Raymond Roche

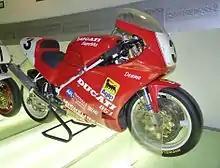
The Ducati 851 SBK '90 driven by Roche in 1990 Superbike World Championship season, won by him.

In 1981, he teamed up with Jean Lafond to win the FIM Endurance World Championship. His best year in Grand Prix racing was in 1984 when he finished third in the 500cc world championship behind Eddie Lawson and Randy Mamola.